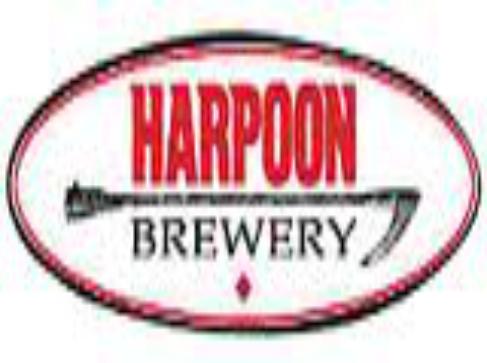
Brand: Harpoon
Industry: Others